Bow railway station (Devon)

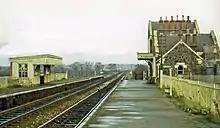
Bow (Devon) station, 1968

Bow railway station was a railway station serving the village of Bow and the hamlet of Nymet Tracy in Devon. Bow lies about 8 miles west of Crediton.